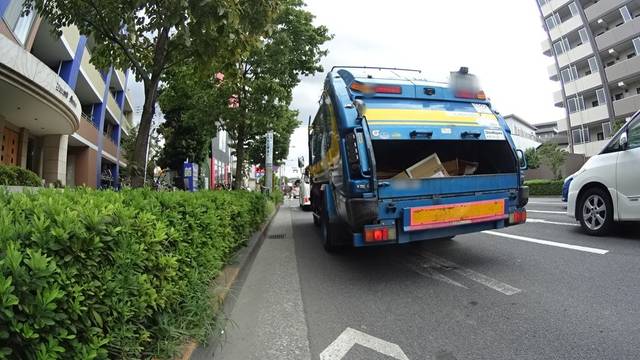
Region: Japan
Coordinates: 35.651, 139.536